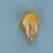
Maize quality: Bad